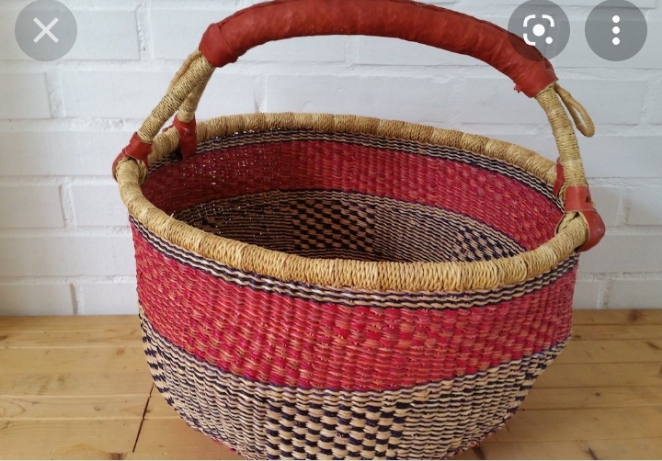
Waaw nataal bii ab pañe, pañe boo xam ni Afrig la cosaanoo la bawoo. Maanaam saa-afrig Yi ñoo koy defar. Muy pañe bu am-a-am solo, ëe, nga xam ni dan koy ràbb am ab jàppukaay ci kow. Lii nag mënees na ko jëfandikoo ci, ci ci ci yu Bari niki ci ab ndugg, booy dem sa ja ba ndugge ko,am na si sax ñoo xam ni dañ ciy tëral ay gune. Ni nu ko mën a jëfandikoo bari na.